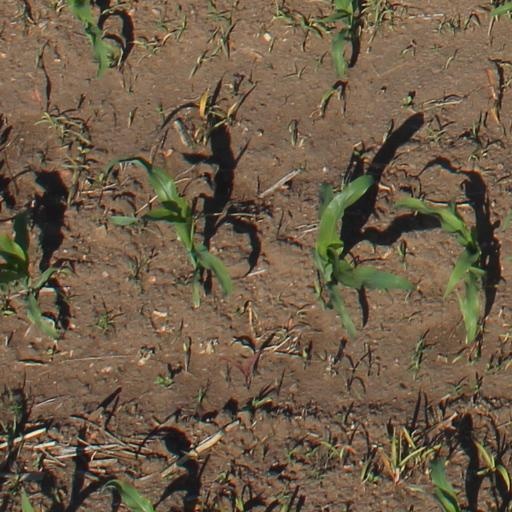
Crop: maize; corn